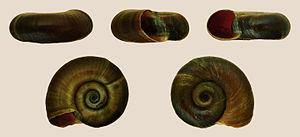
En 2009 selon le MNHN et l'INPN, la faune de la France métropolitaine et continentale comprenait officiellement 731 taxons terminaux de mollusques terrestres et d'eau douce.